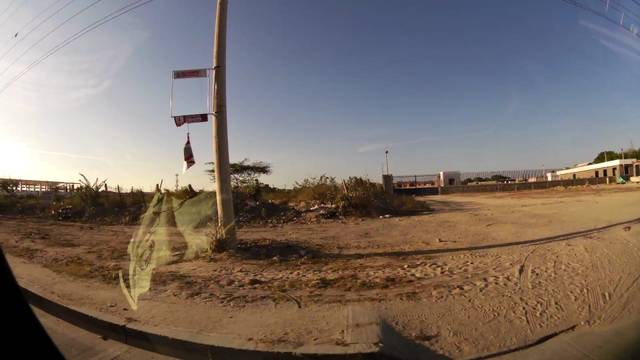
Region: Colombia
Coordinates: 10.864, -74.774